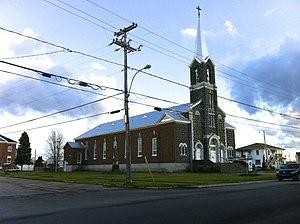
Église St-Wilbrod, Hébertville-Station, Québec
Hébertville-Station est une municipalité du Québec, située dans la municipalité régionale de comté de Lac-Saint-Jean-Est, dans la région administrative du Saguenay–Lac-Saint-Jean. Elle est nommée en l'honneur de l'abbé Nicolas-Tolentin Hébert, âme dirigeante de la colonisation. Cette municipalité est ce que l'on pourrait appeler un village dortoir. En effet, la plupart des habitants actifs travaillent ou étudient dans la ville d'Alma et ses environs. Le village, centenaire depuis 2003, est situé dans une plaine et on y retrouve plusieurs fermes. Il y a aussi une église, une mairie, une épicerie, une caisse populaire, un restaurant, etc. Il s'y déroule aussi deux festivals durant l'année, les gaietés hivernales en février et la plantation du mai en juin.